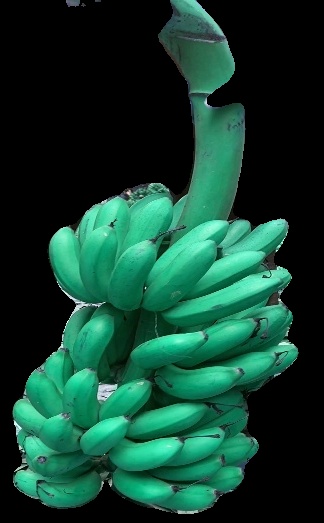
Variety: rasbale
Grade: grade1